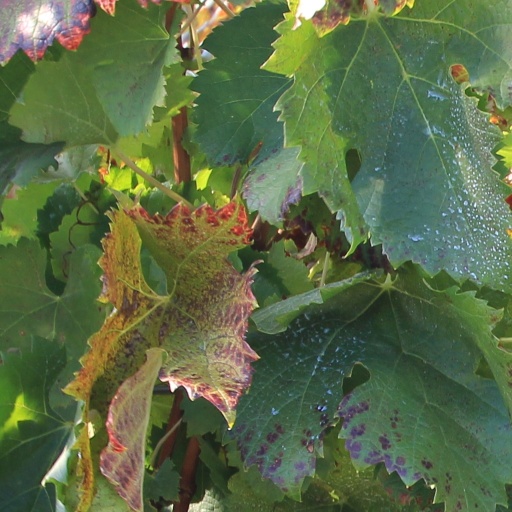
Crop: grape